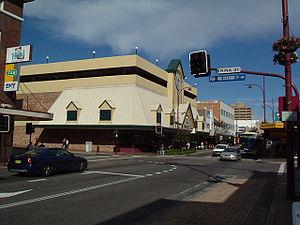
Gosford est une ville de Nouvelle-Galles du Sud, située à 75 km au nord de Sydney, sur l'estuaire de la Hawkesbury River et sur la Brisbane Water.